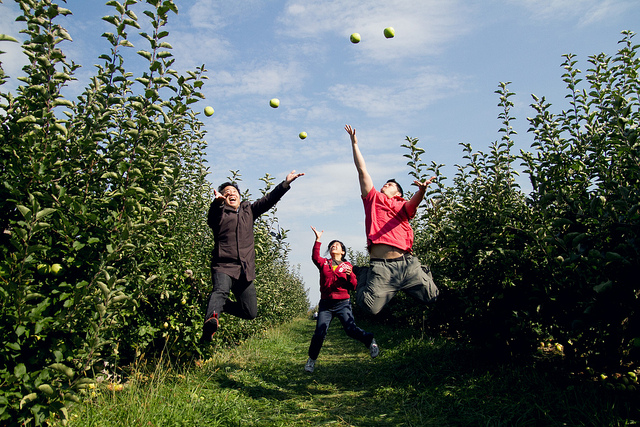
hai người đàn ông và một phụ nữ đang tung những quả bóng tennis lên cao ở giữa hai hàng cây